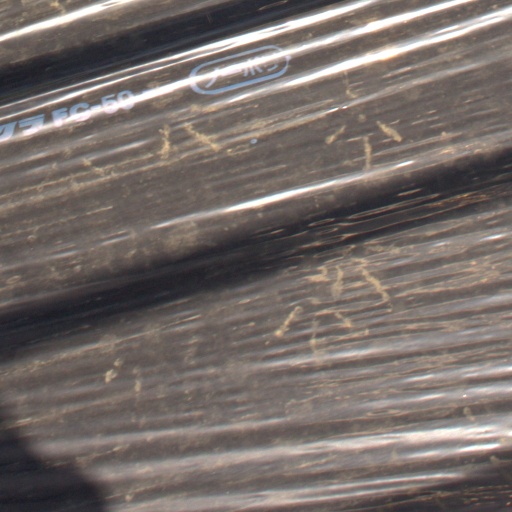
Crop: Jerusalem artichoke